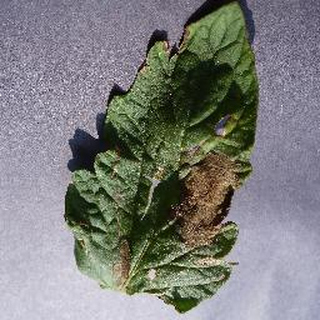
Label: tomato_late_blight